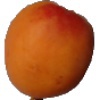
Label: apricot